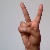
The image shows a hand gesture representing the letter 'V' in Indian Sign Language.